Numberjacks

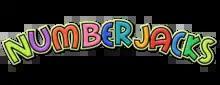

Numberjacks is a British animated/live-action children's television series, aimed particularly at children aged two to five, which was formerly shown on CBeebies and occasionally on BBC Two in the United Kingdom. It was also shown on Tiny Pop until 2018. It was produced by Open Mind Productions for the BBC and features a mixture of computer-generated animation and live action. 67 episodes were produced. The show focuses on mathematics.